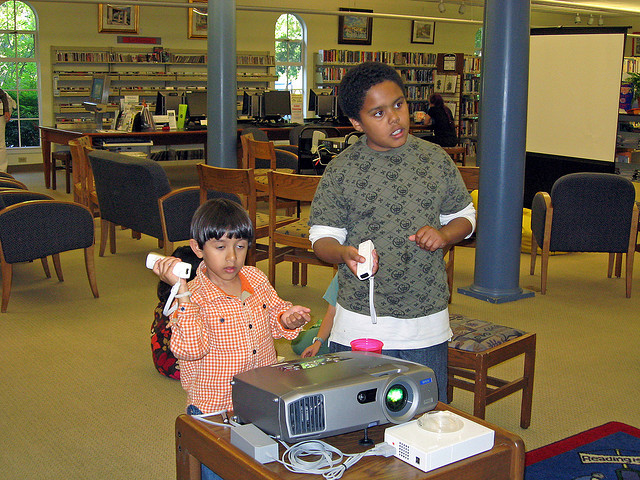
user: Given an image and a question. Answer the question in a short answer. Question: What electrical item is in front of the children on the table? Short Answer:
assistant: projector